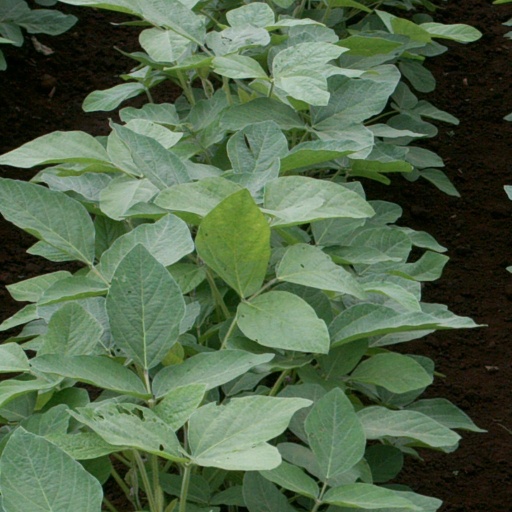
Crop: soybean